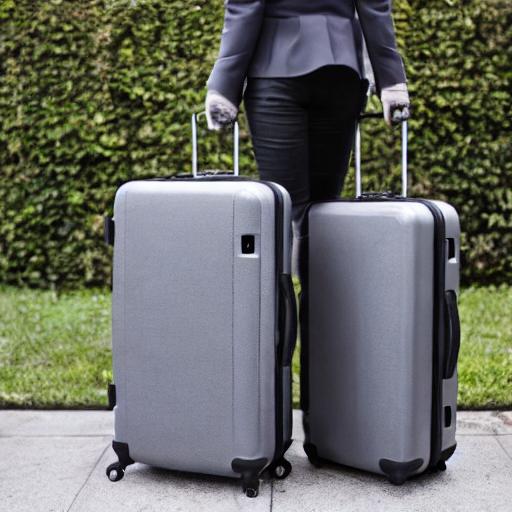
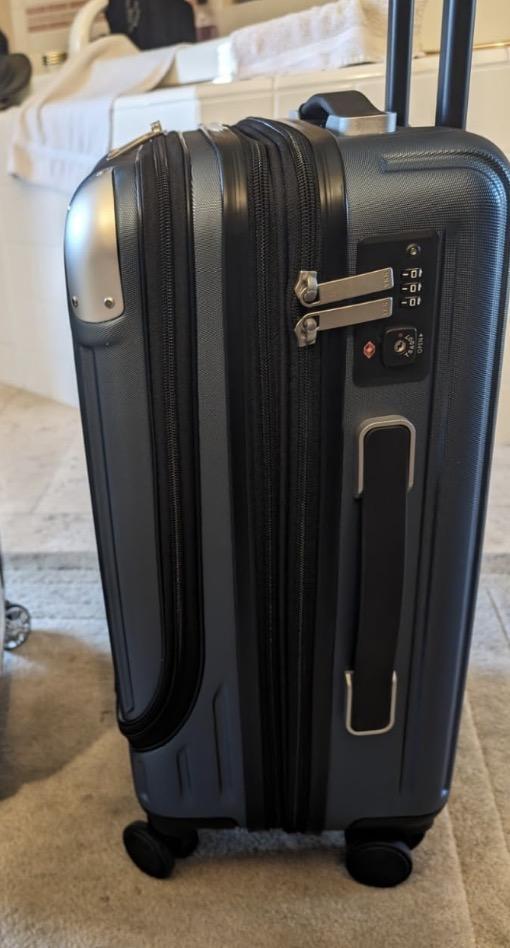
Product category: items_tea
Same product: no